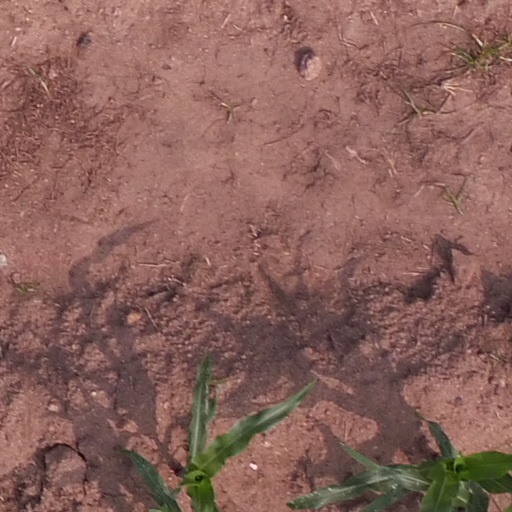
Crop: maize; corn